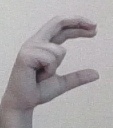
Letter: thal